Spanish missions in the Sonoran Desert

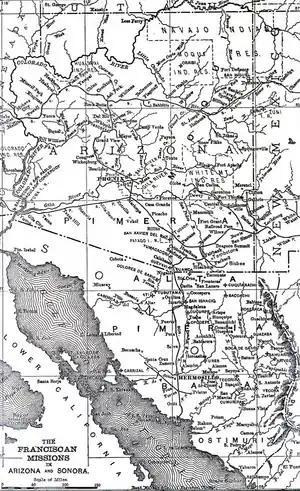
Spanish missions in the Sonoran Desert

The missions are in an area of the Sonoran Desert, then called "Pimería Alta de Sonora y Sinaloa" (Upper Pima of Sonora and Sinaloa), now divided between the Mexican state of Sonora and the U.S. state of Arizona. Jesuits in missions in Northwestern Mexico wrote reports that throw light on the indigenous peoples they evangelized. A 1601 report, "Relación de la Provincia de Nuestra Señora de Sinaloa" was published in 1945. An important Jesuit report concerned the resistance in 1691 of the Tarahumara to evangelization, "Historia de la tercera rebelión tarahumara". Another important Jesuit account of evangelization in Sonora is "Estado y descripción de Sonora, 1730", which has considerable information about the size of the indigenous population, culture, and languages.